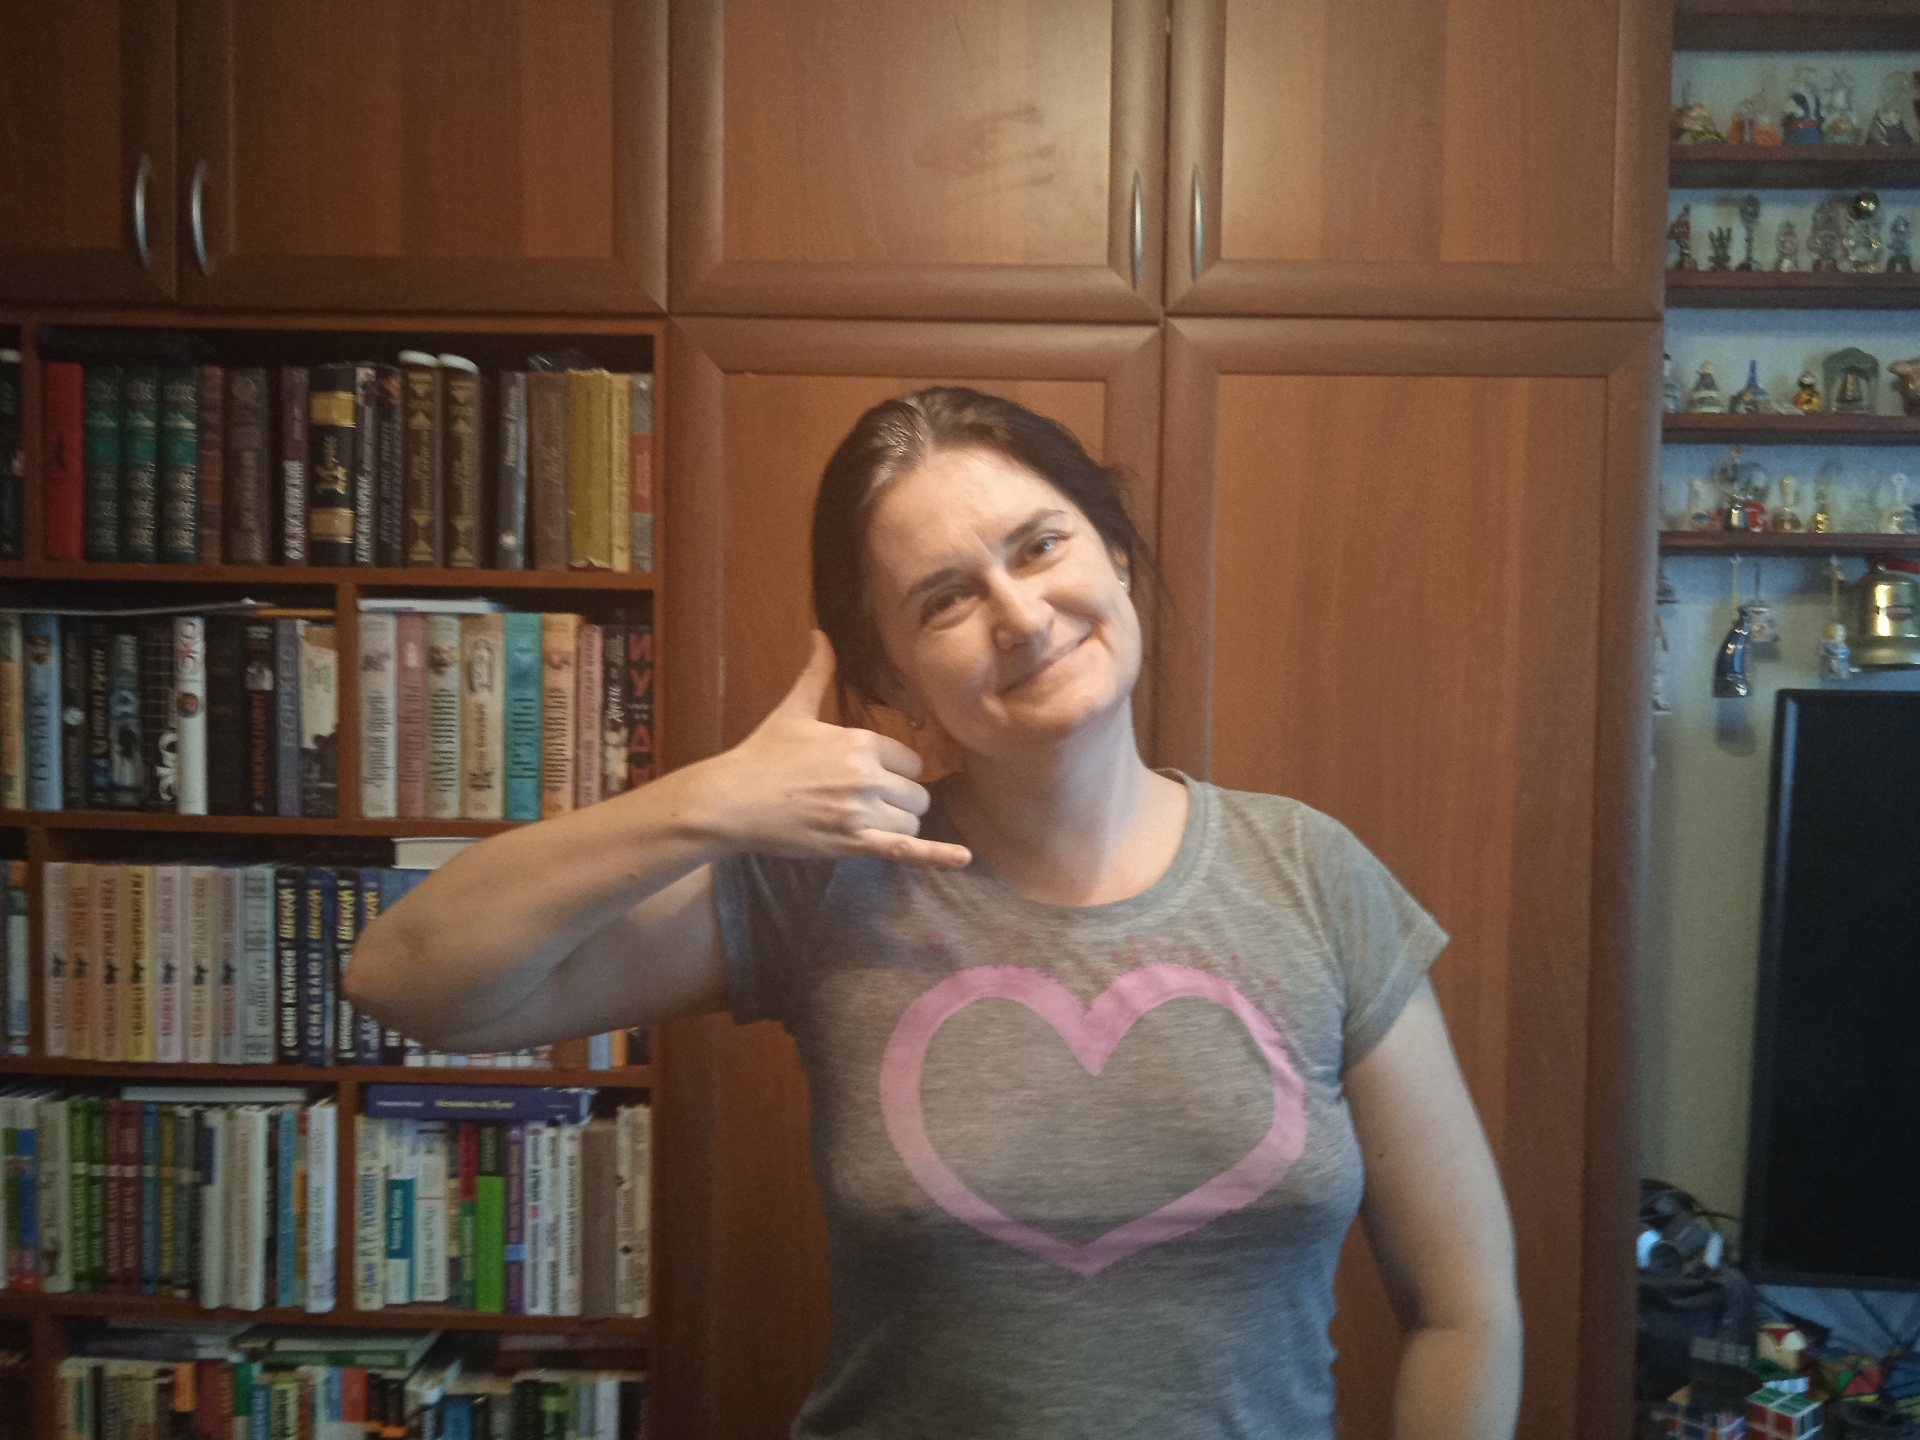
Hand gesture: call